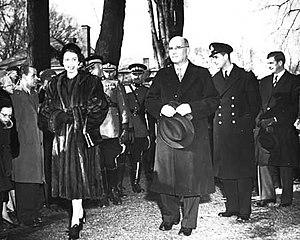
Perth-Andover est un village du comté de Victoria, située à l'ouest du Nouveau-Brunswick.
John Babbitt McNair était un avocat, juge et homme politique néo-brunswickois.